Diplobune

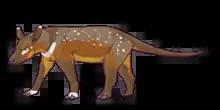
Reconstruction of "A. commune". "Anoplotherium" and "Diplobune" commonly coexisted with each other based on being often found in many of the same Late Eocene localities.

After a considerable gap in anoplotheriine fossils in MP17a and MP17b, the derived anoplotheriines "Anoplotherium" and "Diplobune" made their first known appearances in the MP18 unit. They were exclusive to the western European archipelago, but their exact origins and dispersal routes are unknown. By then, "Anoplotherium" and "Diplobune" lived in Central Europe (then an island) and the Iberian Peninsula, only the former genus of which later dispersed into southern England by MP19 due to the apparent lack of ocean barriers.